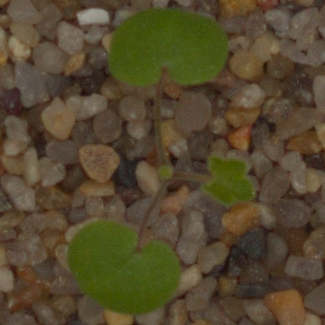
Label: smallflowered_cranesbill